Sabahan cuisine

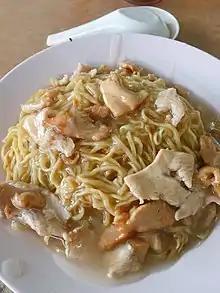
Beaufort Mee

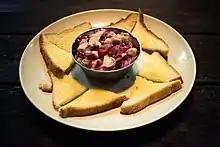
Swordfish hinava served with sandwich bread.

Beaufort mee is a speciality of Beaufort town. Handmade noodles are smoked, then wok-tossed with meat (usually slices of char siu and marinated pork) or seafood and plenty of choy sum, and finished off with a thick viscous gravy.